Sky position (RA, Dec in degrees): 178.949, 22.454
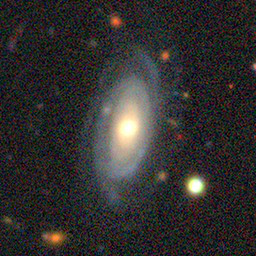
Galaxy morphology: Unbarred Loose Spiral Galaxies